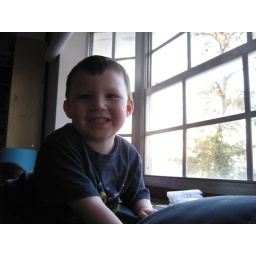
He really liked sitting in our bay window and watching the trains go by.